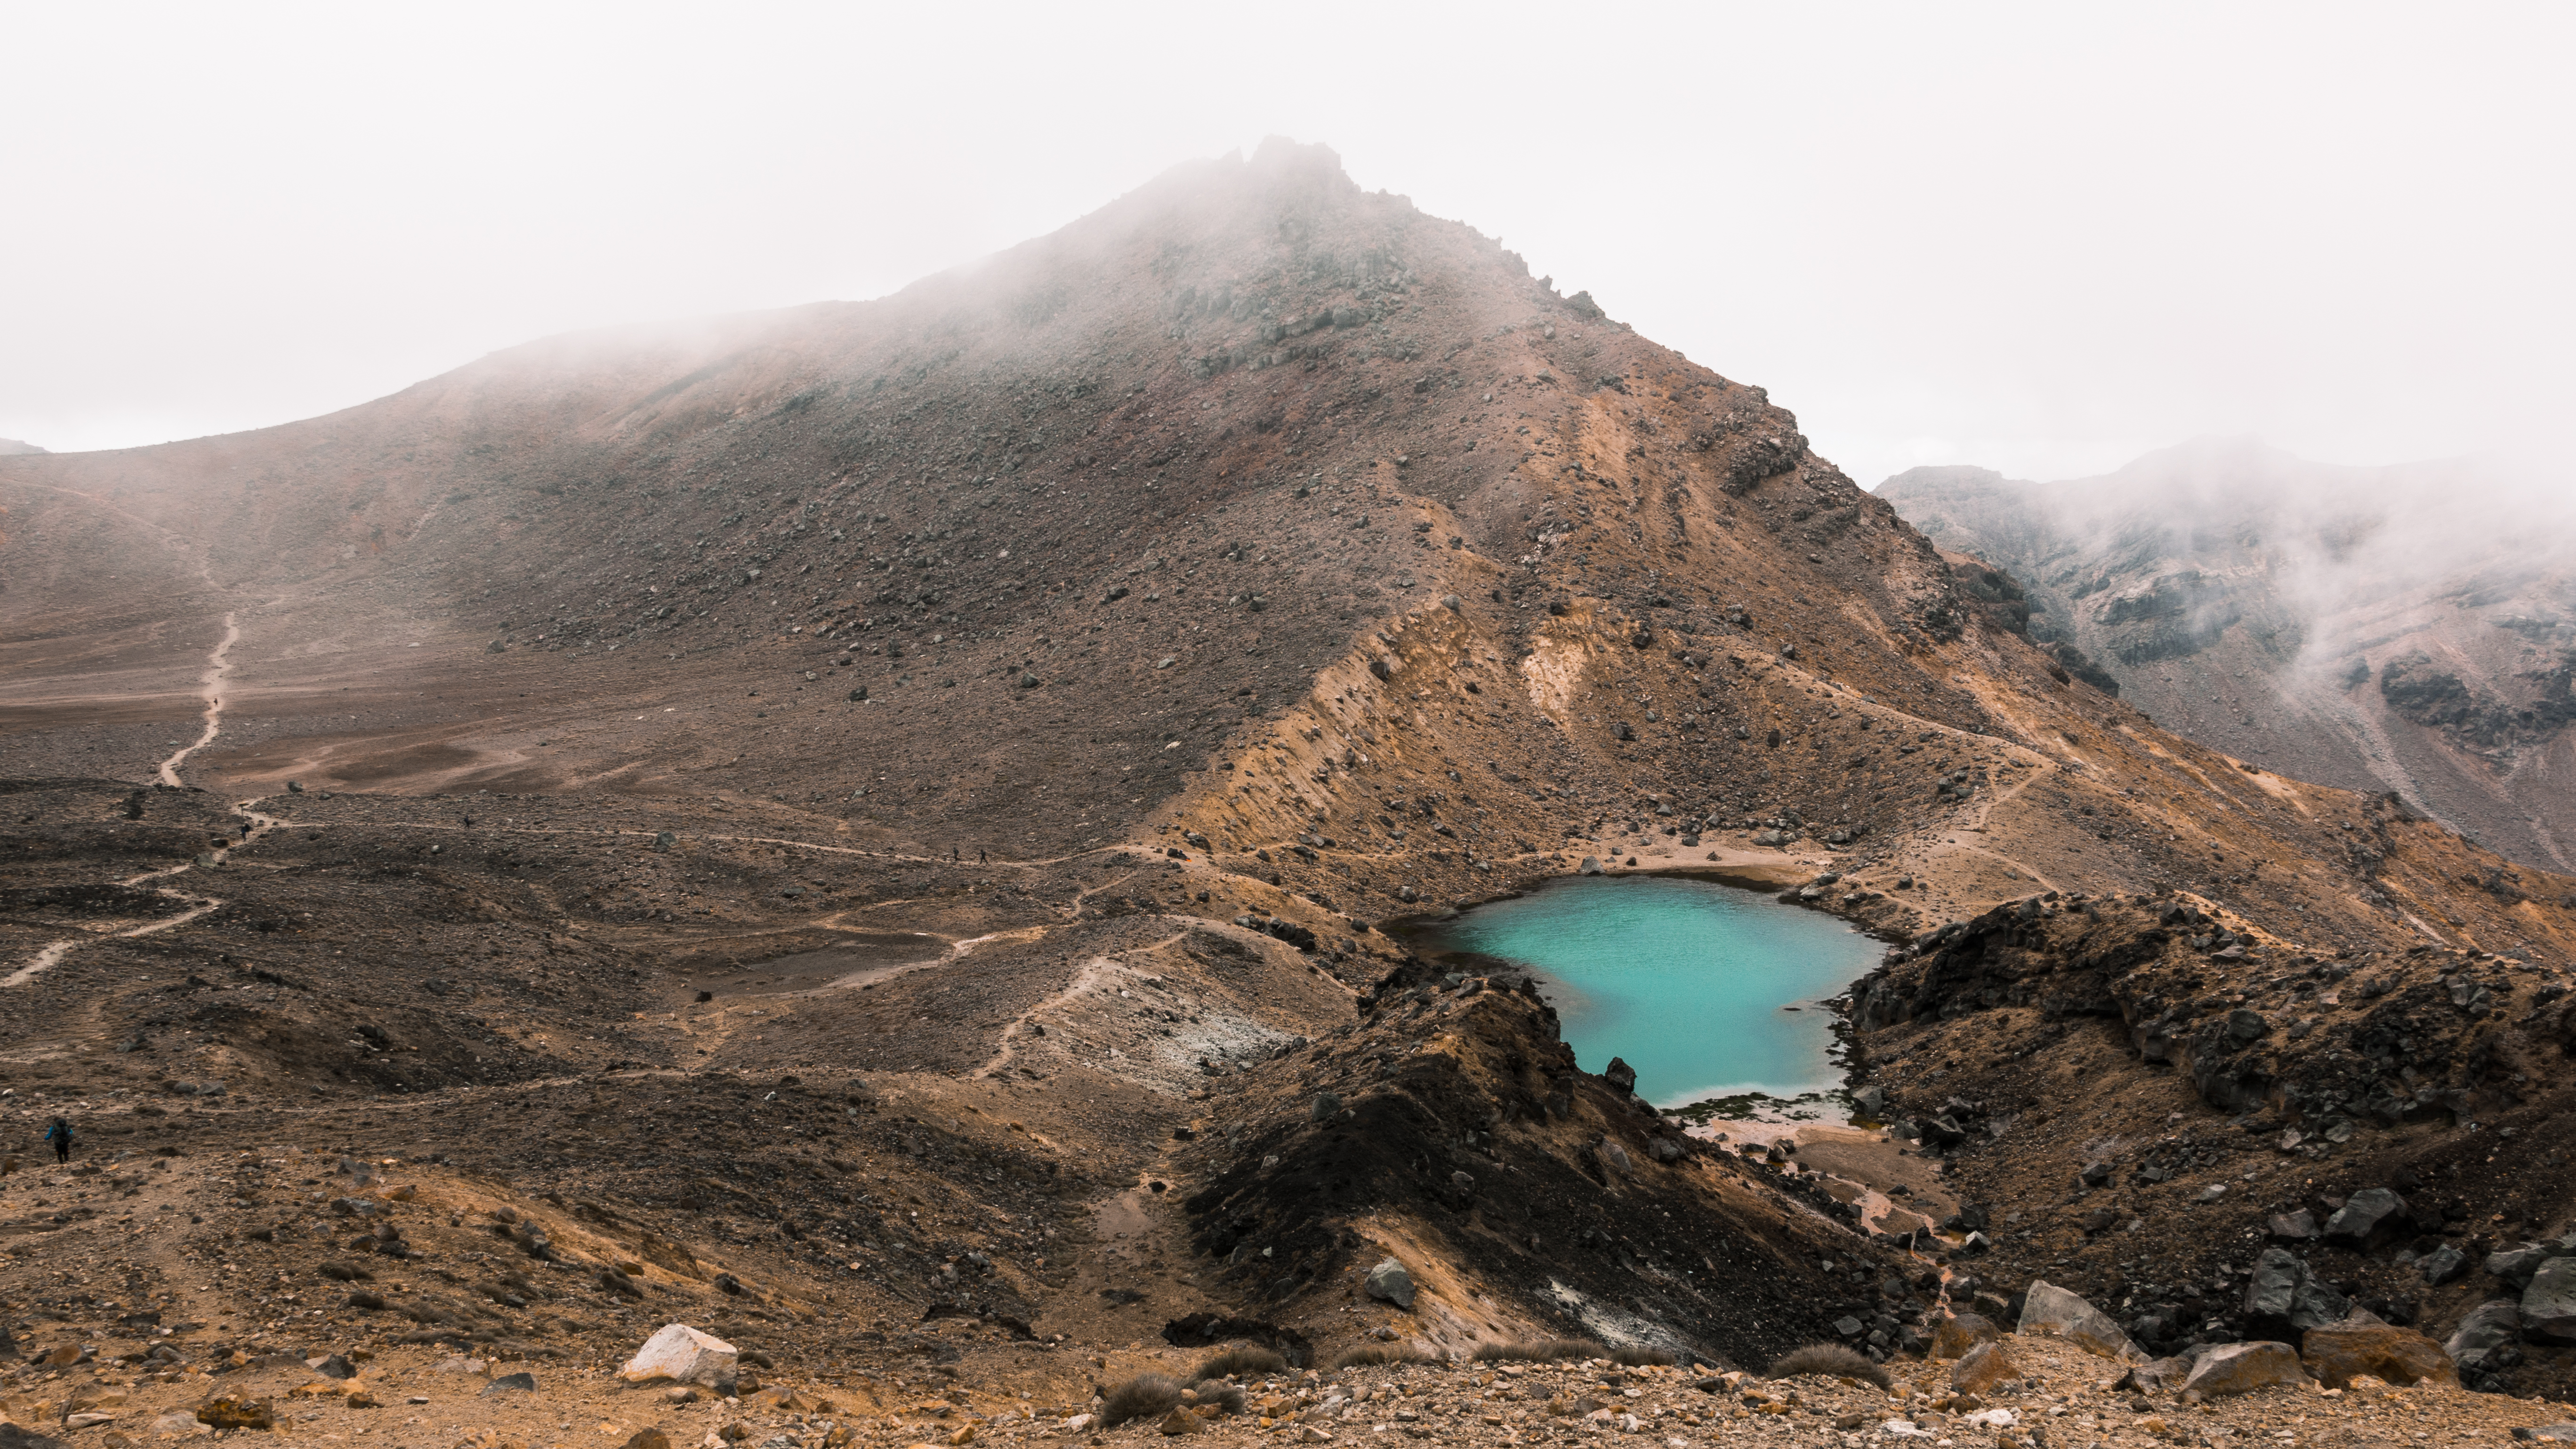
landscape, nature, wilderness, mountain, snow, fog, mist, cloudy, hill, lake, mountain range, volcano, soil, summit, geology, landform, geographical feature, mountainous landforms, geological phenomenon, volcanic landform